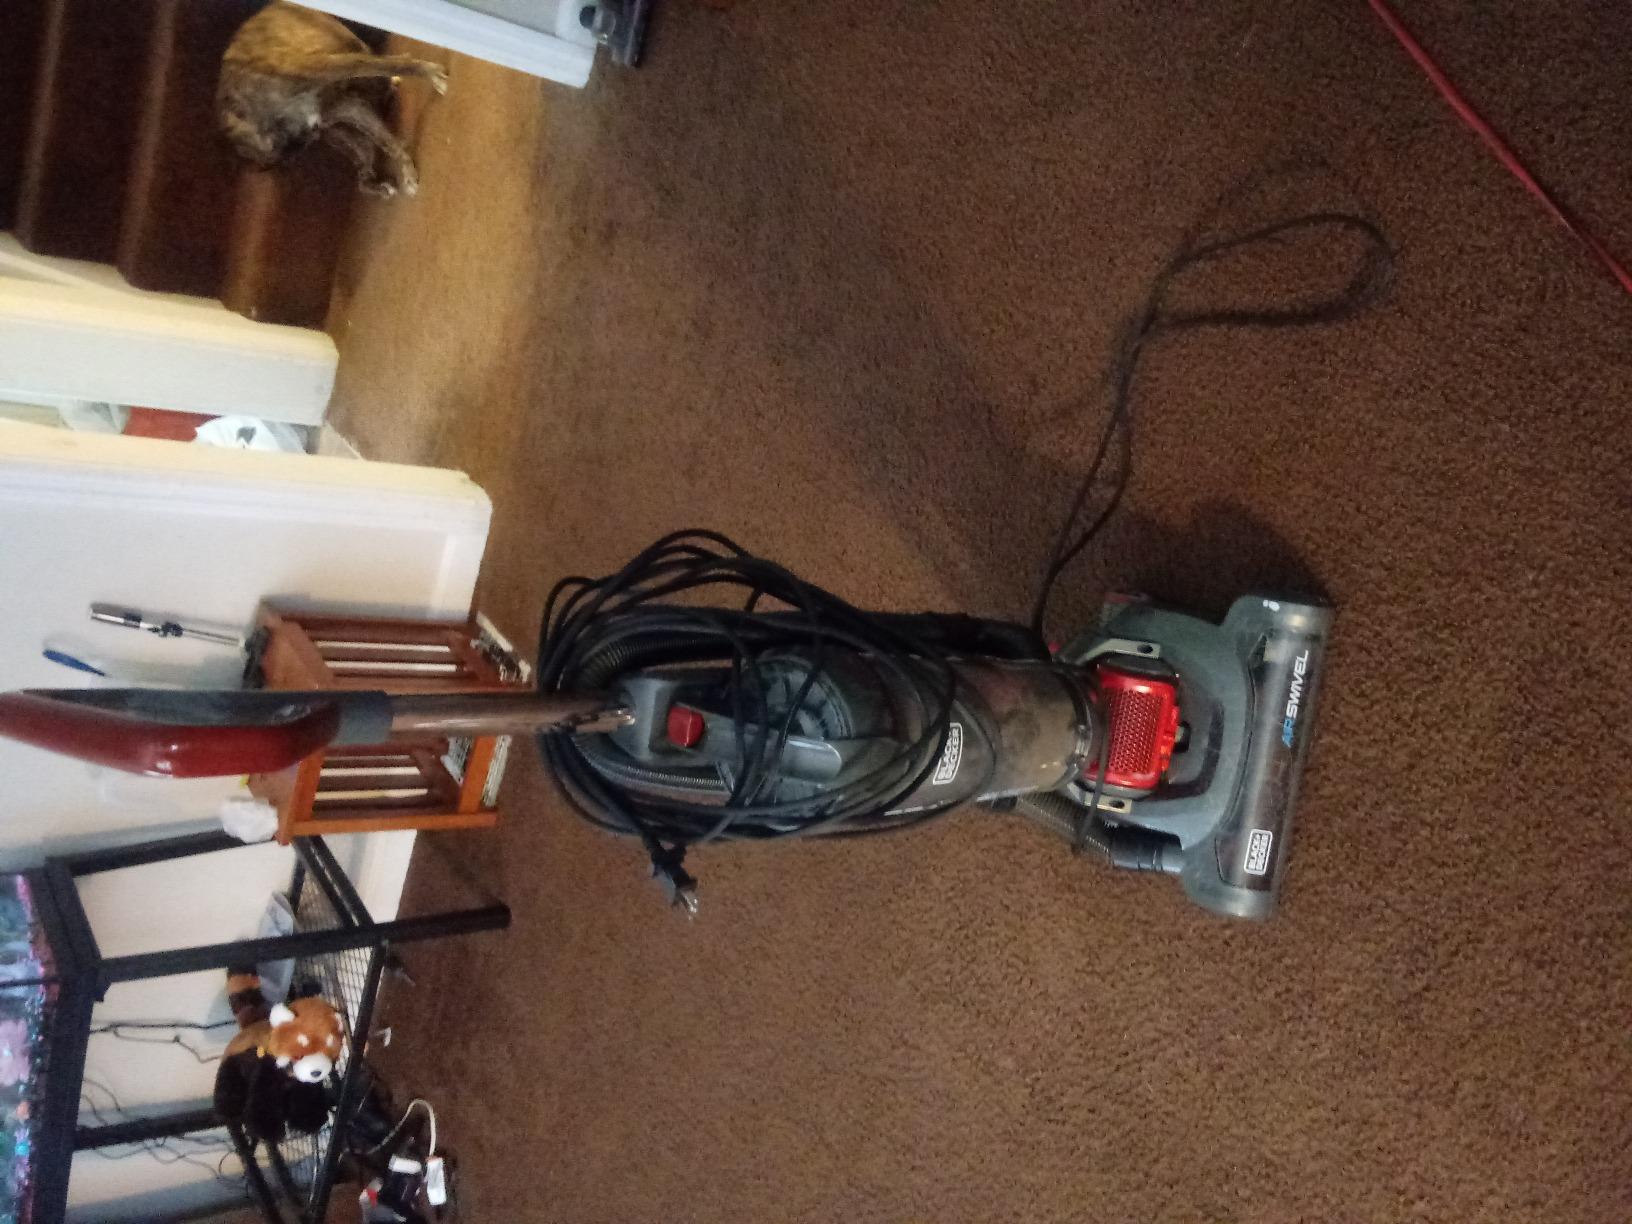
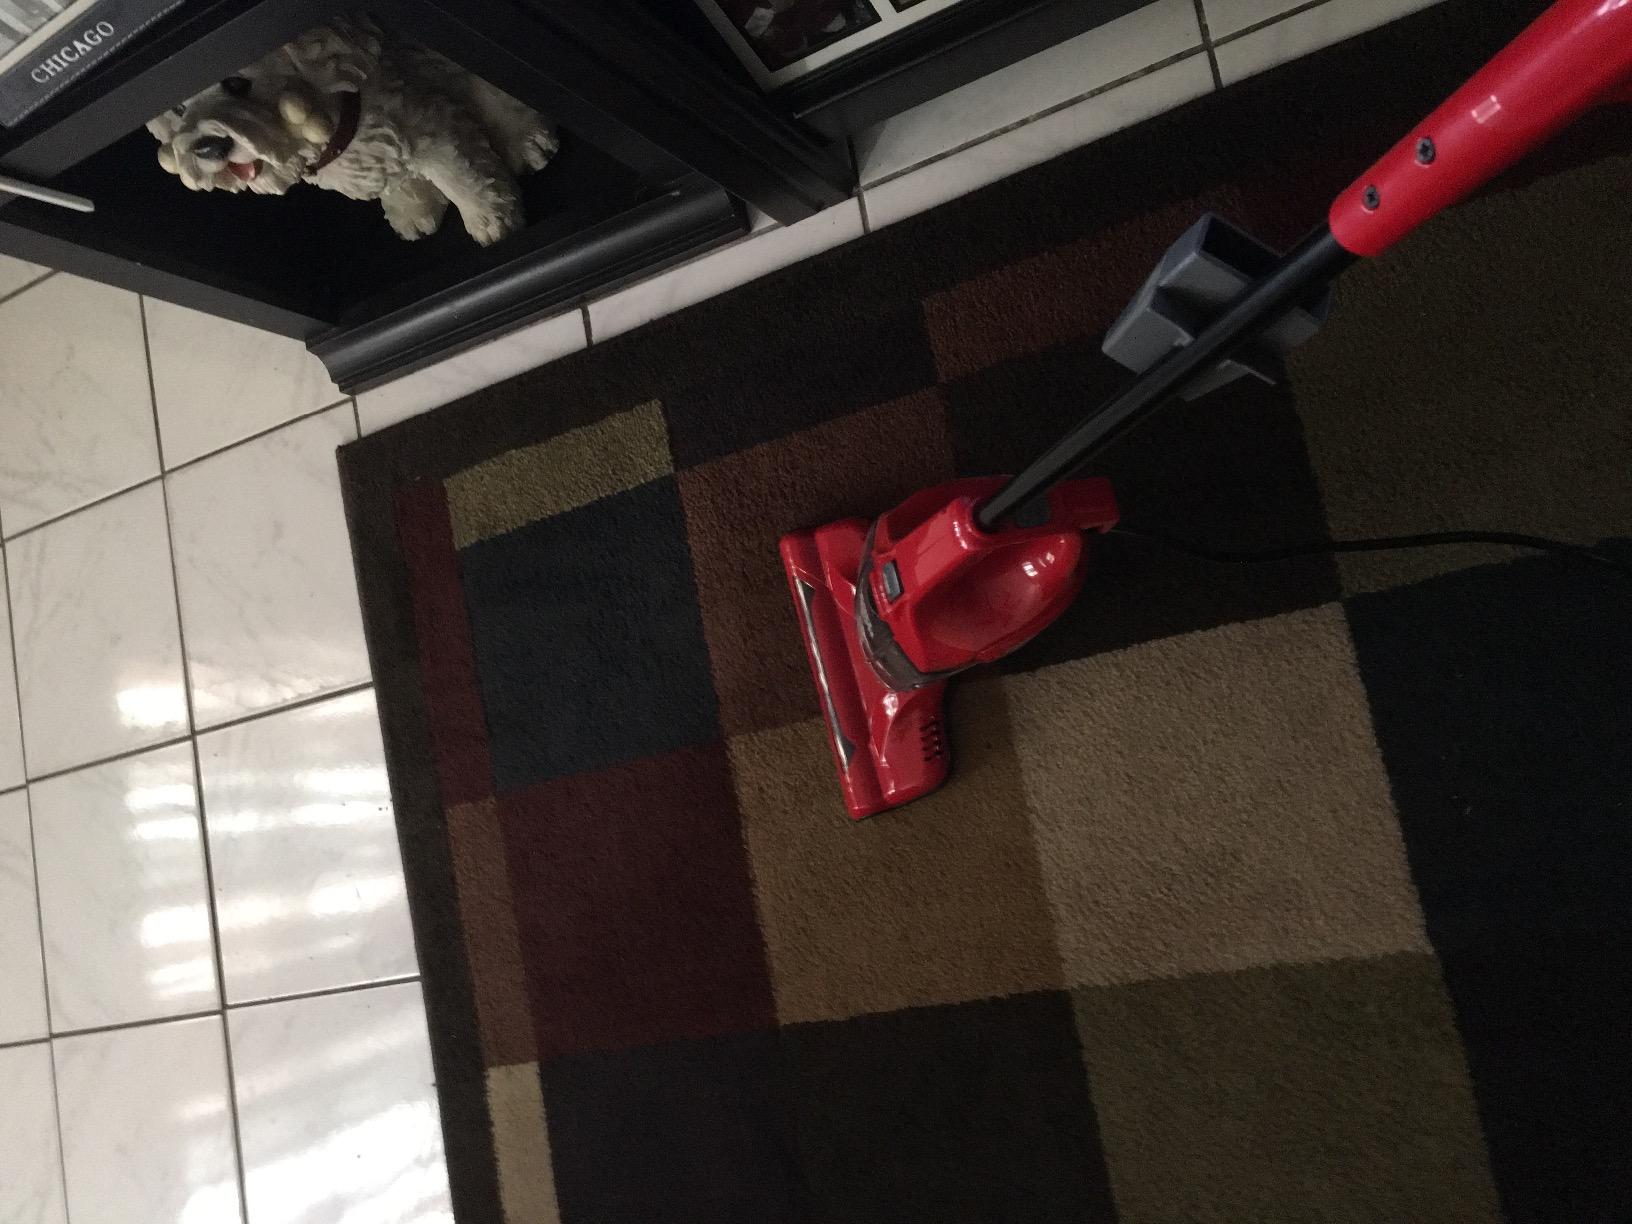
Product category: items_vacuum
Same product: no